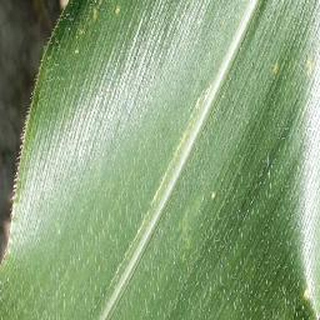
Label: healthy_corn